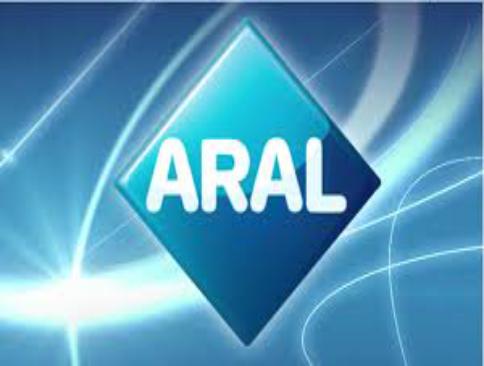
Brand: Aral AG
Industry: Others